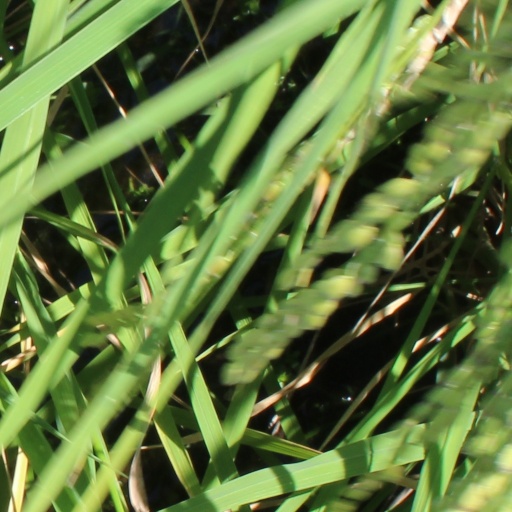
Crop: rice